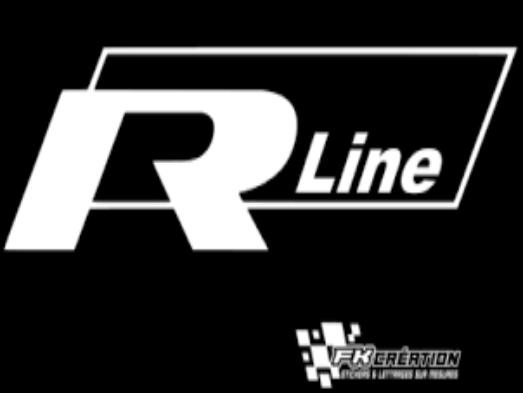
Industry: Transportation